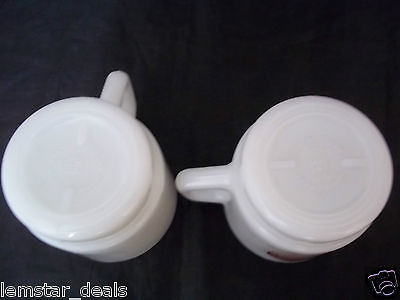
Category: mug